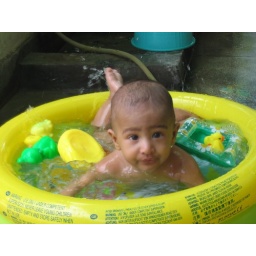
arnav in bathtub with water toys